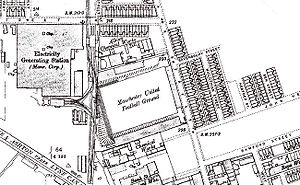
Bank Street (stadion)
Bank Street, kendt i en periode som Bank Lane, var et multisportstadion i Clayton, Manchester. Det blev for det meste brugt til fodboldkampe. Det var Manchester United F.C.s anden hjemmebane, efter de skiftede fra North Road, hvilket de forlod i 1893. Stadionet har en mulig kapacitet på omkring 50.000, men klubben forlod igen stadionet i 1910, hvor de skiftede til det nuværende, Old Trafford.